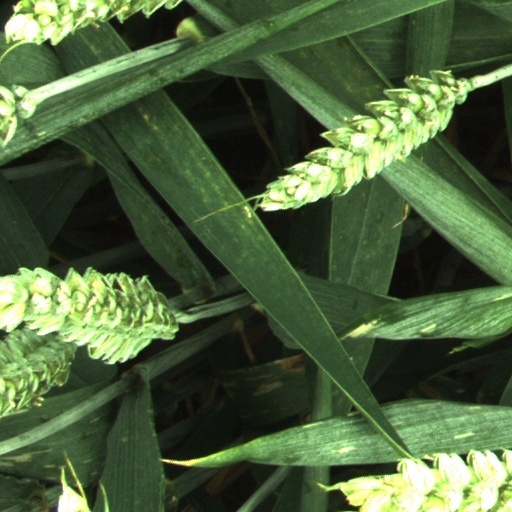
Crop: wheat